Marie Jeanne Baptiste of Savoy-Nemours

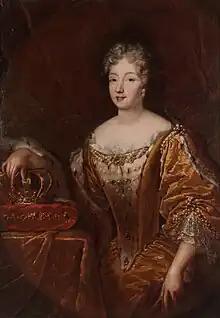

Marie Jeanne Baptiste of Savoy-Nemours (11 April 1644 – 15 March 1724) was born a Princess of Savoy and became the Duchess of Savoy by marriage. First married by proxy to Charles of Lorraine in 1662, Lorraine soon refused to recognise the union and it was annulled. She married Charles Emmanuel II, Duke of Savoy in 1665 who was her kinsman. The mother of the future Victor Amadeus II of Sardinia who saw the elevation of the House of Savoy to kings, she styled herself as Madama Reale or Madame Royale. She acted as Regent of Savoy from 1675 in the name of her son Victor Amadeus II, who was her husband's successor. Her regency officially ended in 1680, but she maintained power until her son banished her from further influence in the state in 1684. She left a considerable architectural legacy in Turin, and was responsible for the remodelling of the Palazzo Madama, which was her private residence. At the time of her death she was the mother of the King of Sardinia as well as great grandmother of two other kings, Louis I of Spain and Louis XV of France.